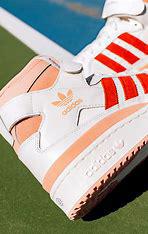
Brand: Adidas
Model: Forum Mid